Gods Behaving Badly (film)

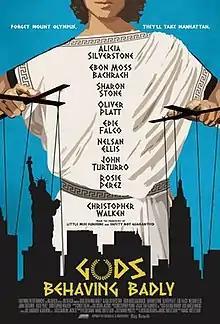
Film poster

Gods Behaving Badly is a 2013 film adaptation of Marie Phillips' 2007 satire novel "Gods Behaving Badly". The film is the feature-length directorial debut of Marc Turtletaub, who is better known as a film producer.